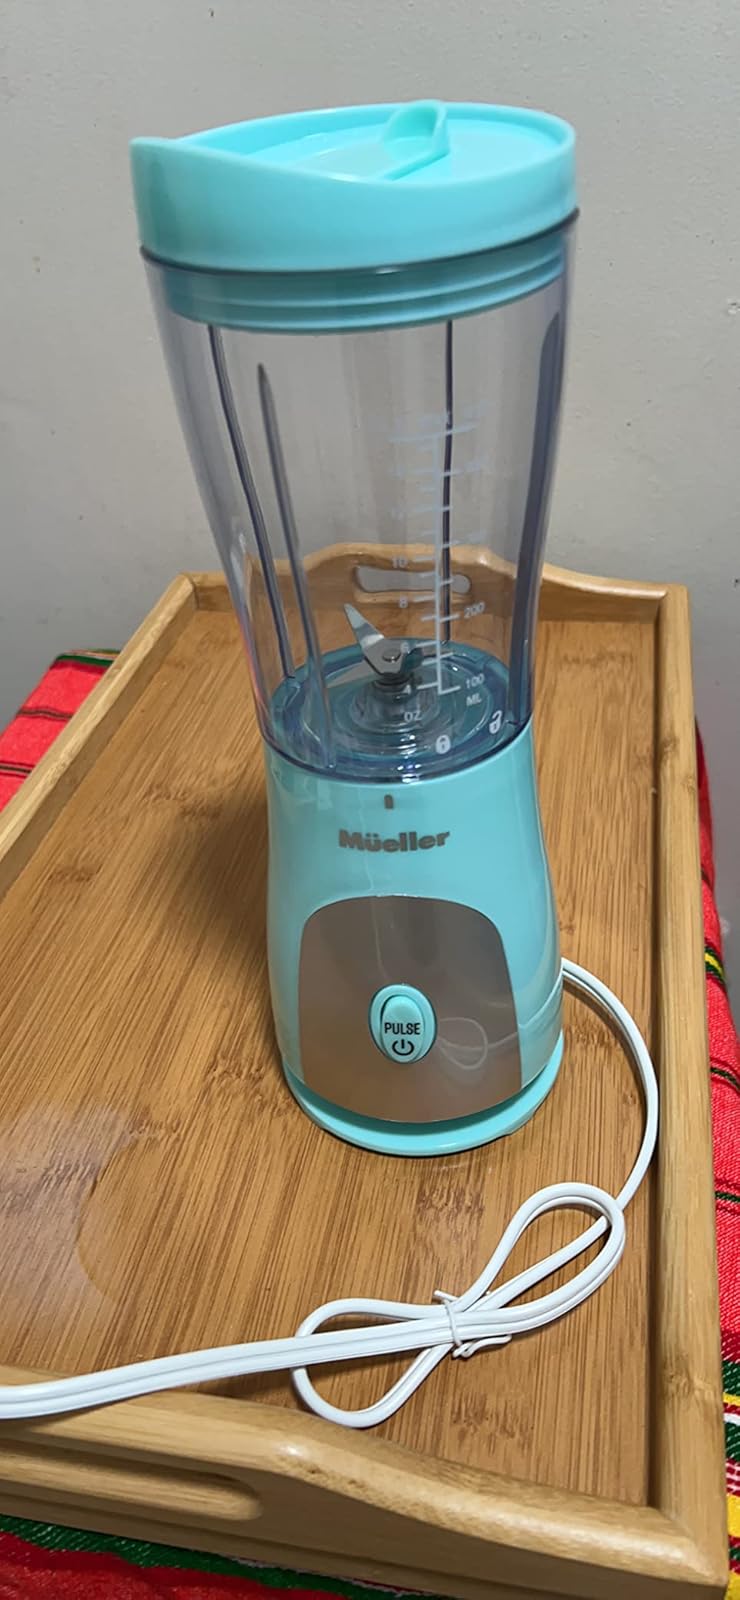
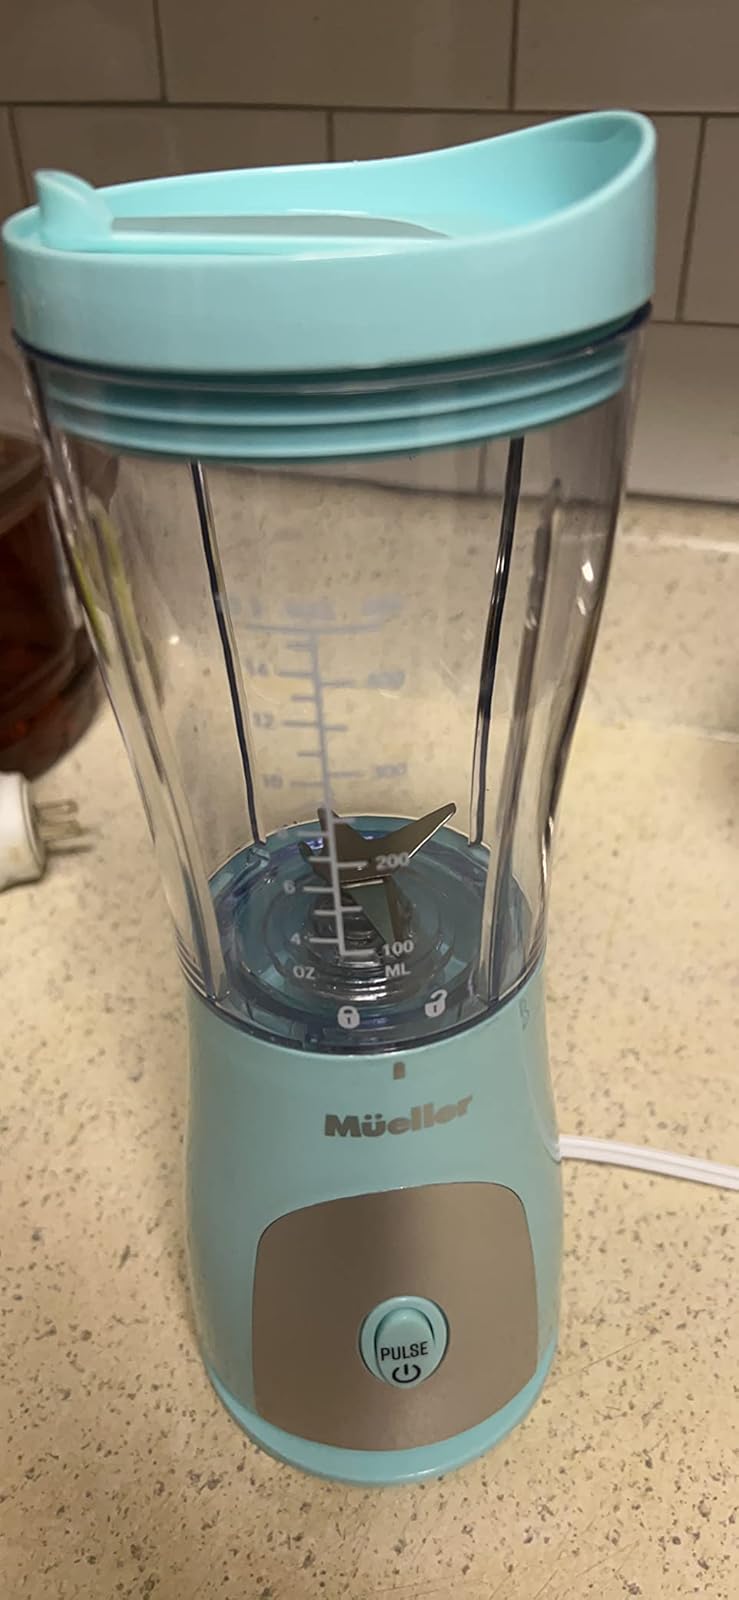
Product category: items_blender
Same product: yes